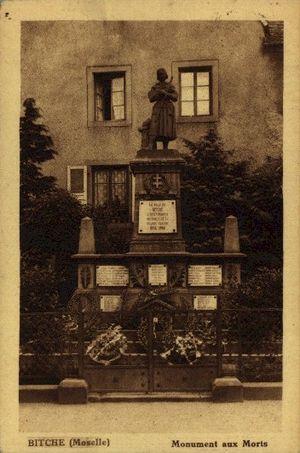
Le Monument aux morts se situe dans la commune de Bitche et le département français de la Moselle.